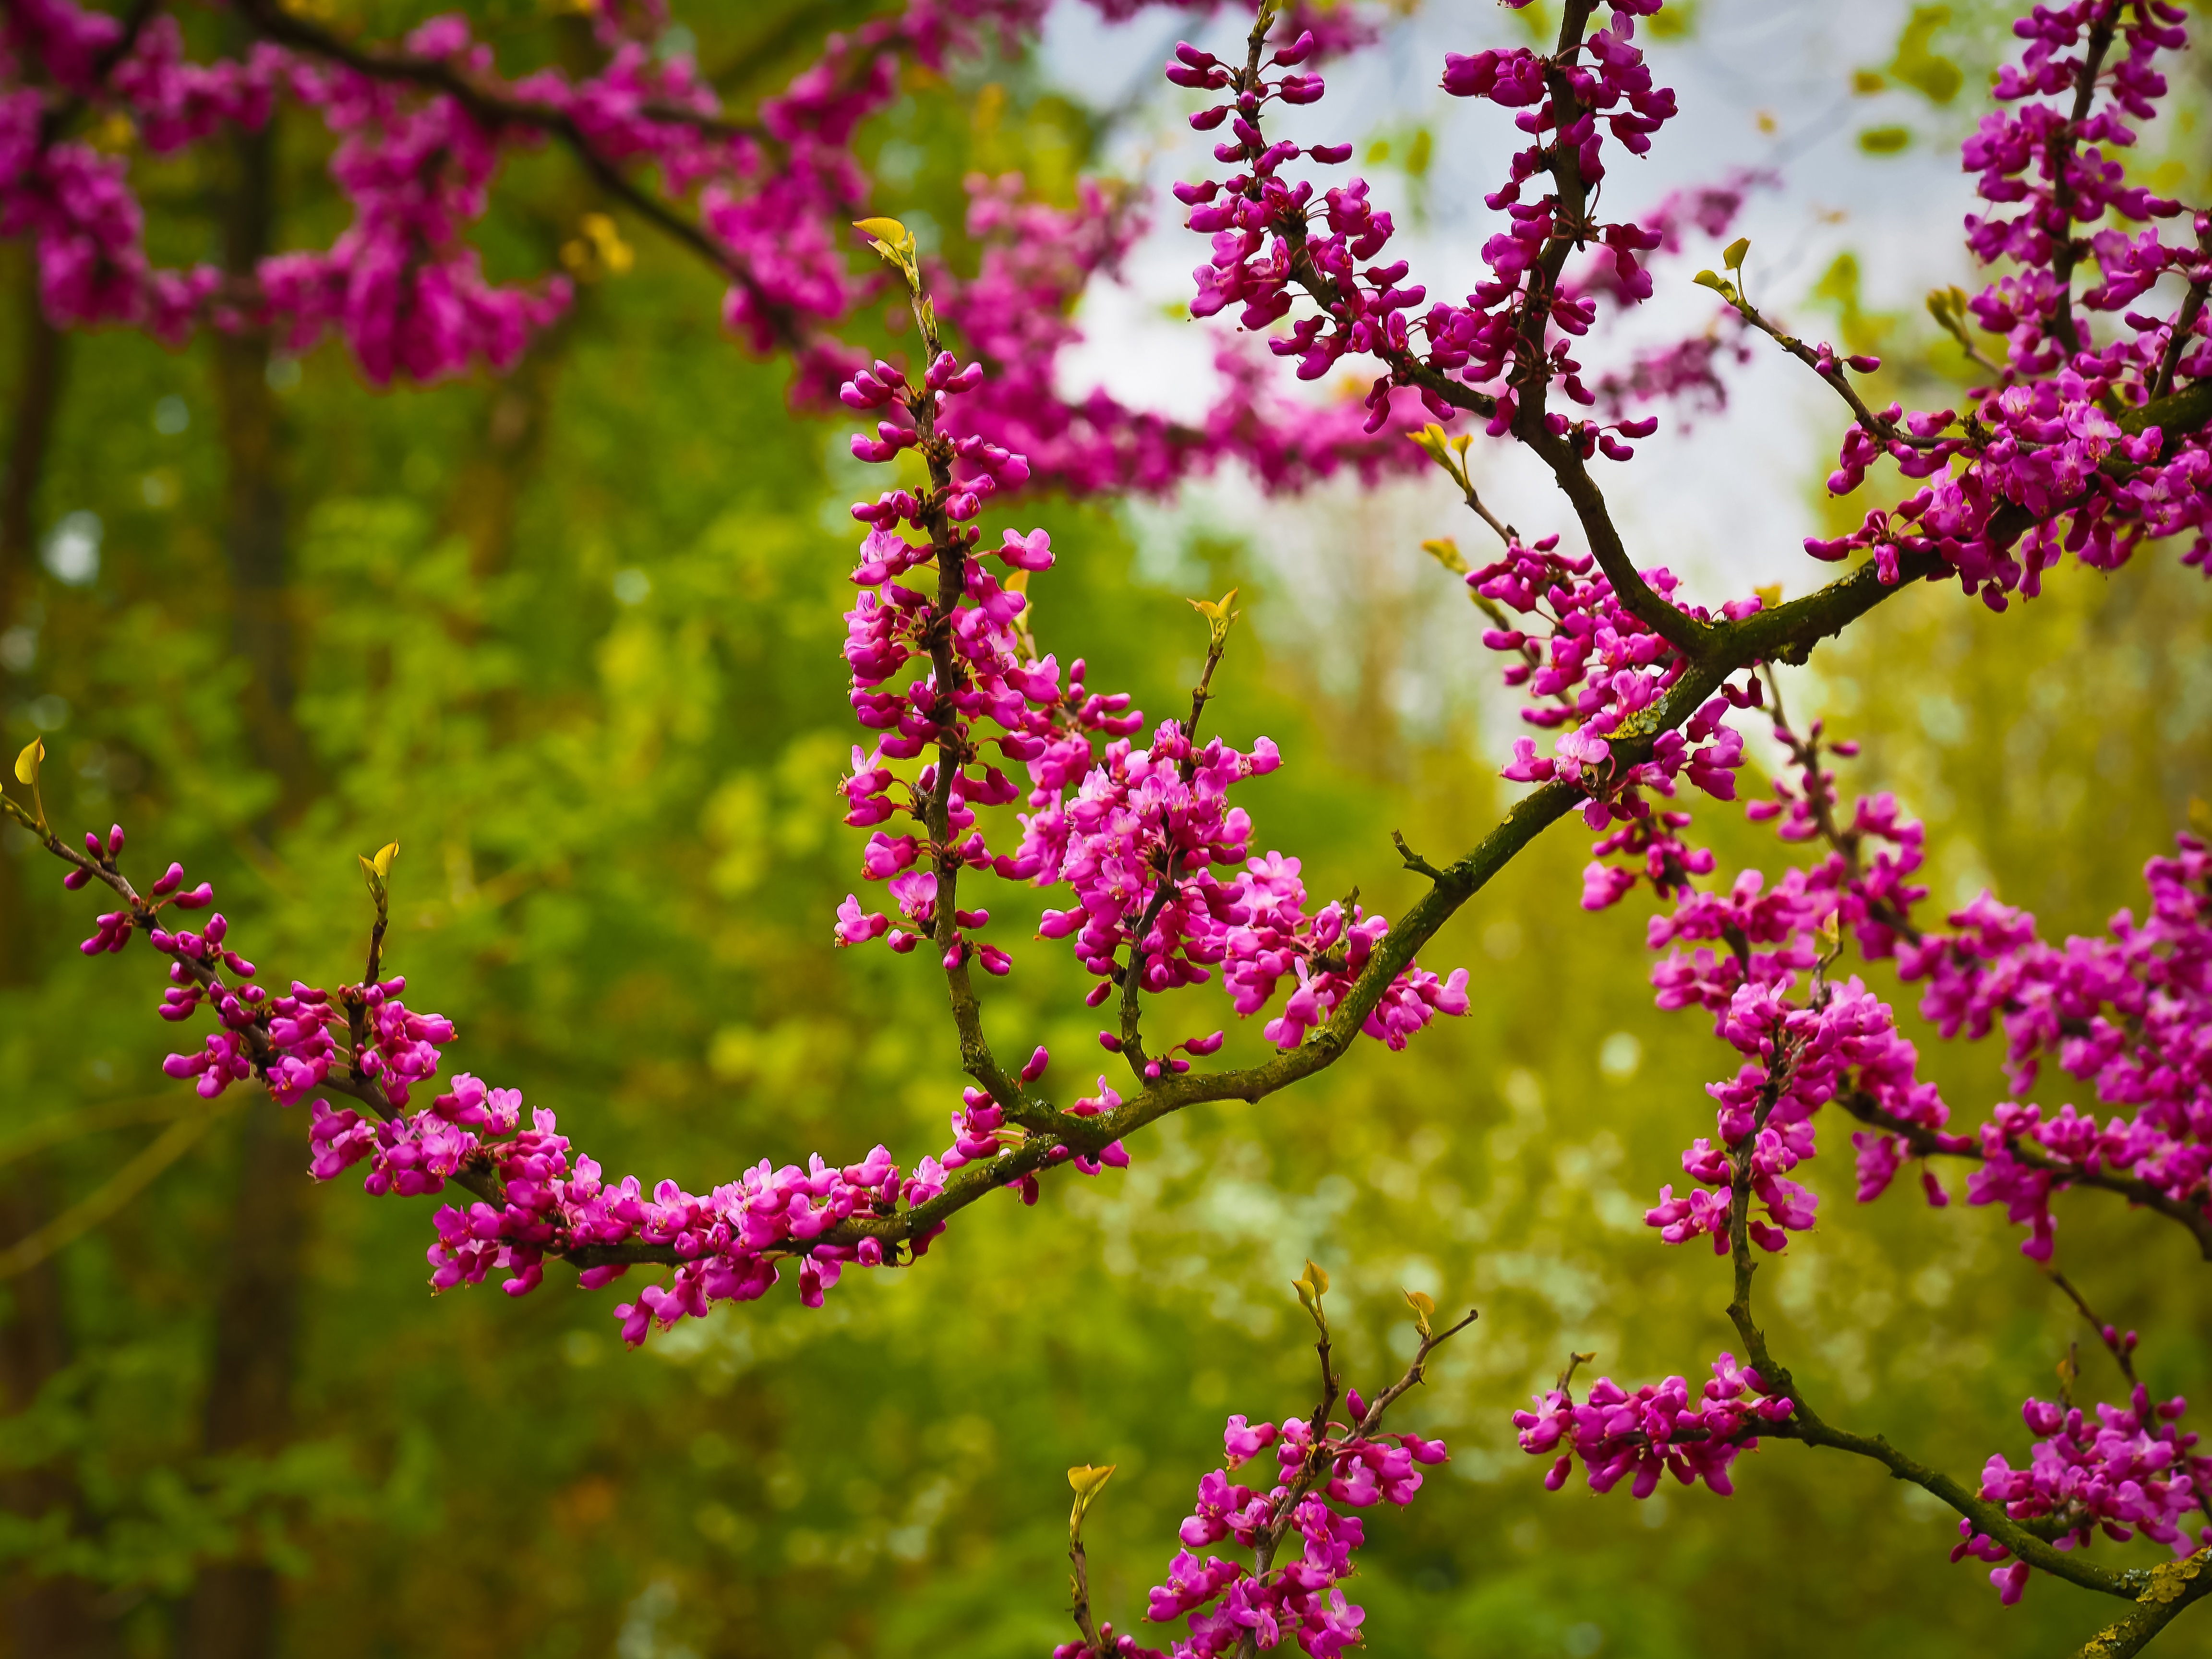
tree, nature, branch, blossom, plant, meadow, leaf, flower, bloom, spring, red, produce, tropical, autumn, botany, garden, pink, flora, cherry blossom, wildflower, flowers, vegetation, shrub, branches, botanical garden, exotic, tropics, flowering plant, tropical vegetation, chinese judas tree, woody plant, land plant